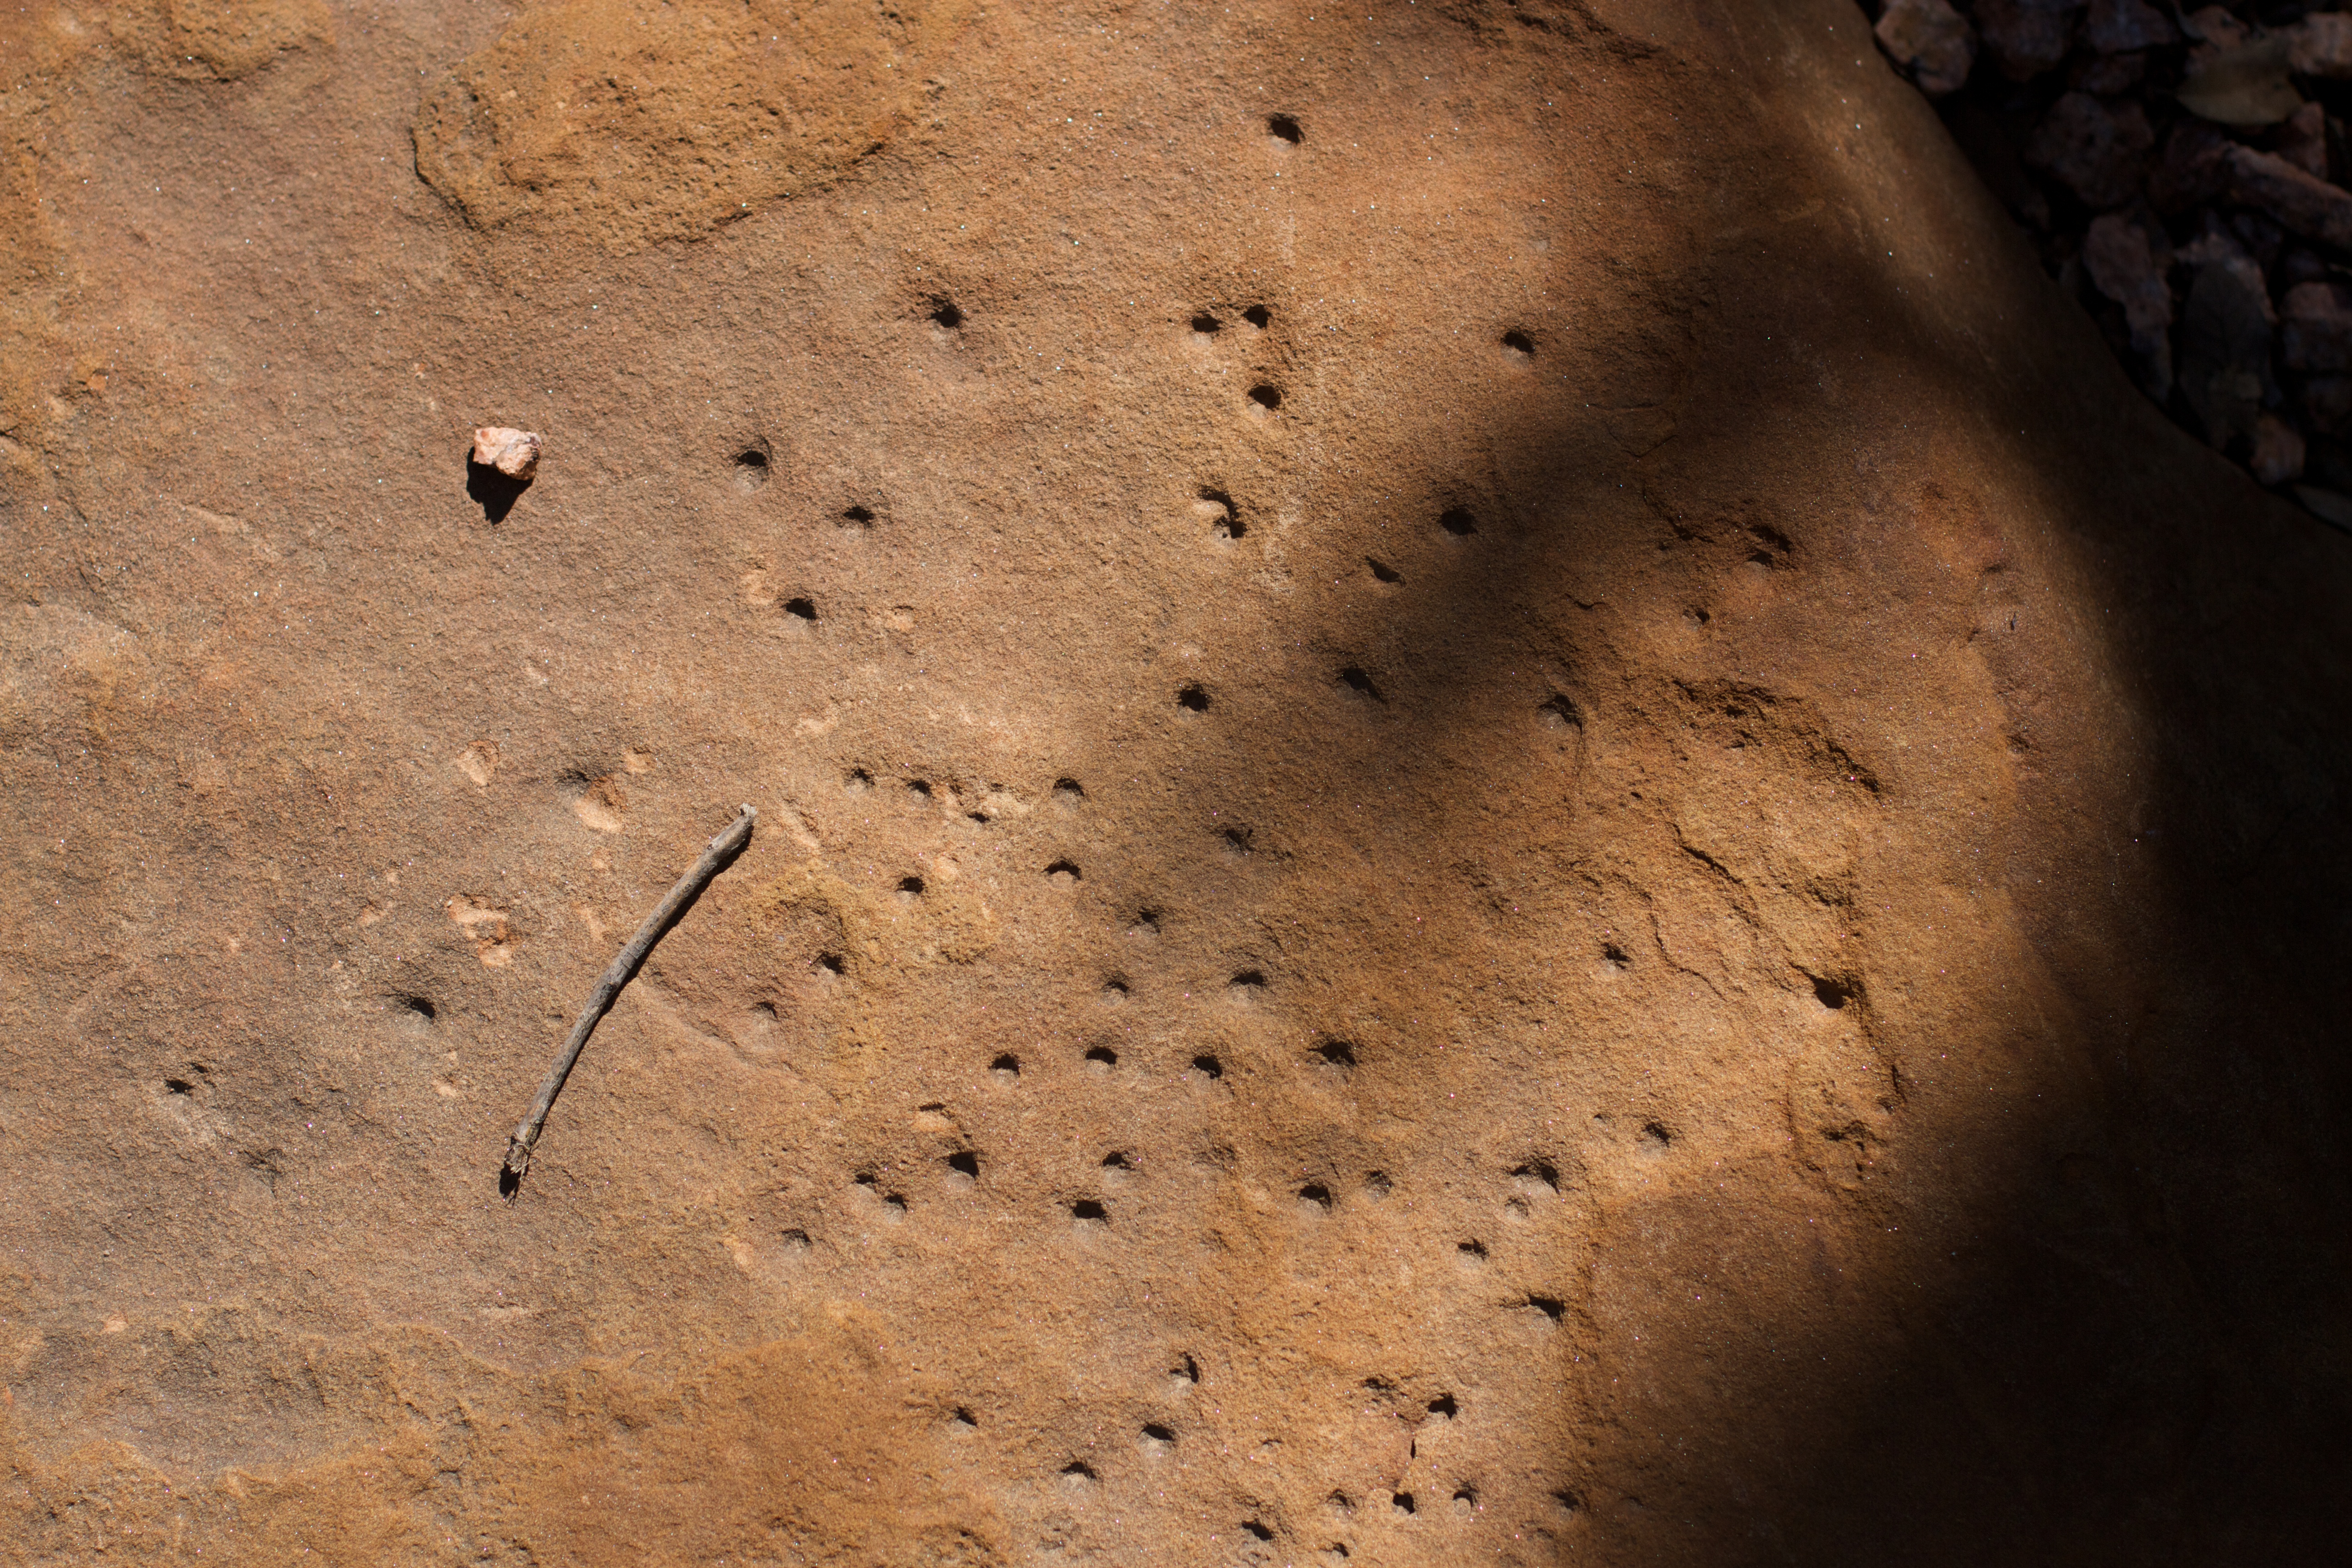
sand, rock, texture, leaf, soil, close up, macro photography